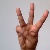
The image shows a hand gesture representing the letter 'W' in Indian Sign Language.